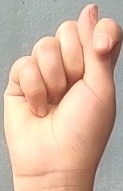
ASL sign: T